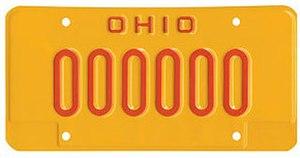
Aux États-Unis, les plaques d'immatriculation sont délivrées par le Department of Motor Vehicles de chaque État ou, pour le district de Columbia, dépendent de la municipalité. Certaines tribus nord-amérindiennes ont également leurs propres plaques.